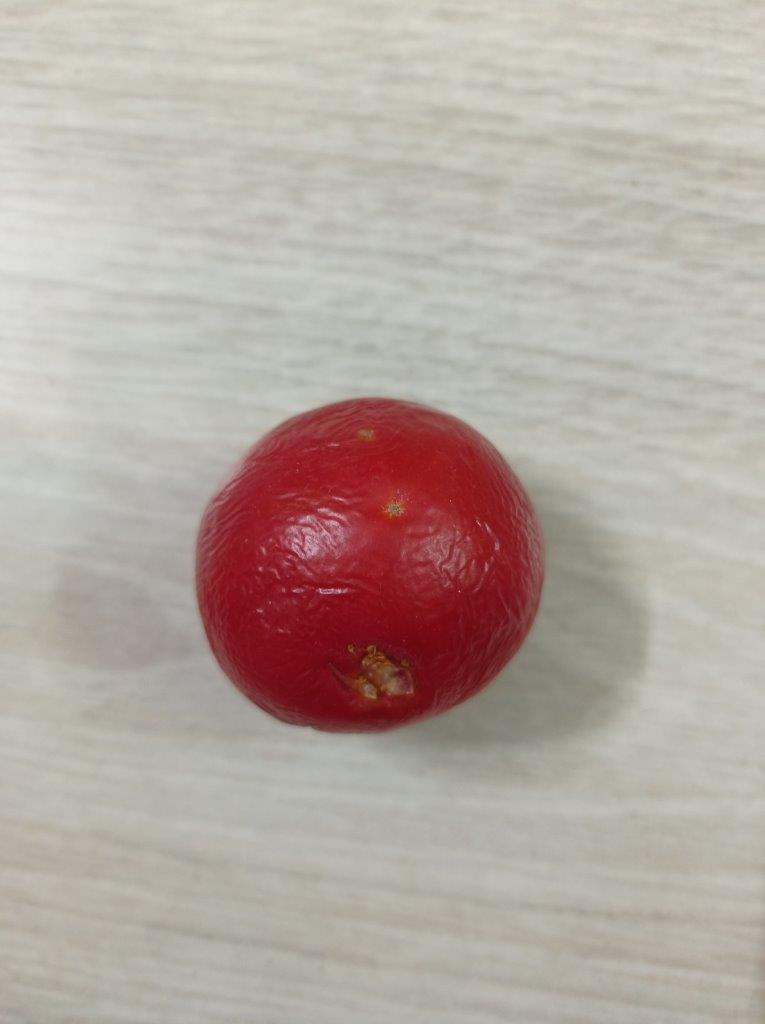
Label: Rotten